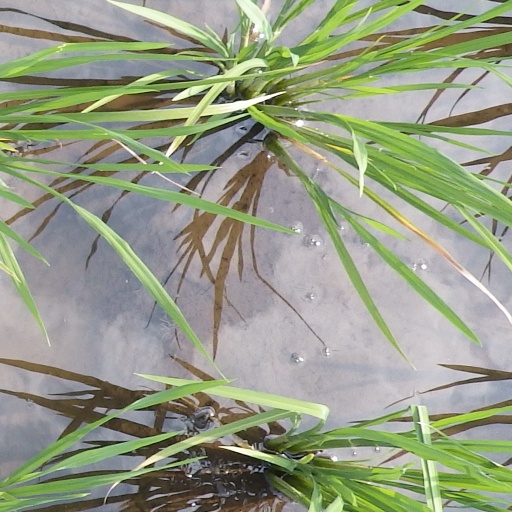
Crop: rice